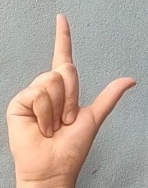
ASL sign: L